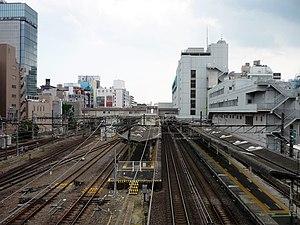
La gare de Matsudo est une gare ferroviaire située à Matsudo, dans la préfecture de Chiba au Japon. Elle est exploitée par la East Japan Railway Company et la Shin-Keisei Electric Railway.